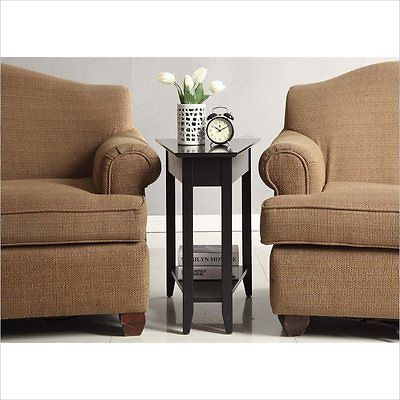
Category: table